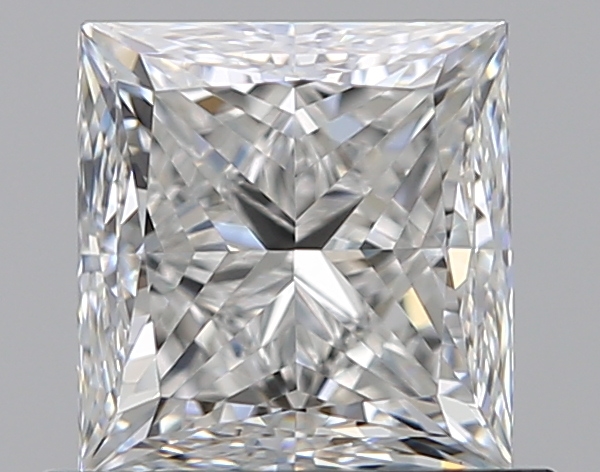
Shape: princess
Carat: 0.9
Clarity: VS1
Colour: G
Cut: VG
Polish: EX
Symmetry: VG
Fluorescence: F
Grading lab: GIA
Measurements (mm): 5.17 x 4.97 x 3.74